Question: Please indicate a possible affordance area of the boxing_punching_bag that can be used for striking
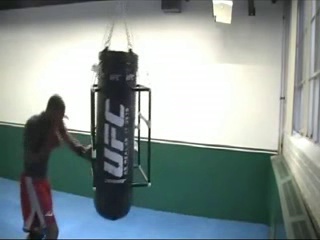
Answer: [81, 45, 154, 224]